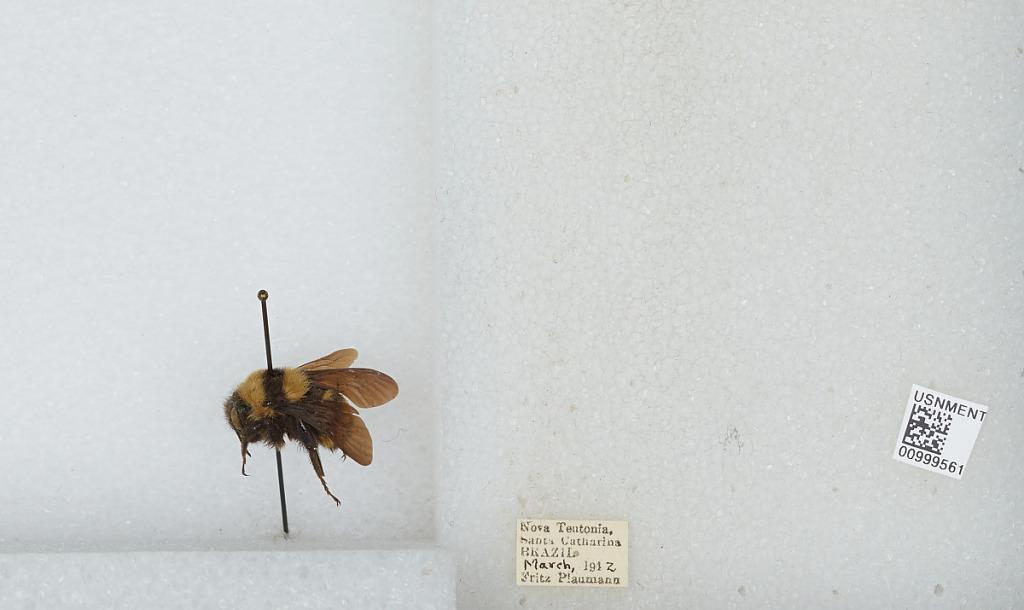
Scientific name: Bombus (Fervidobombus) medius Cresson
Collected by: F. Plaumann
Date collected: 1912-3-
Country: Brazil
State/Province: Santa Catarina
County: Seara
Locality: Nova Teutonia
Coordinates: -27.1611, -52.42